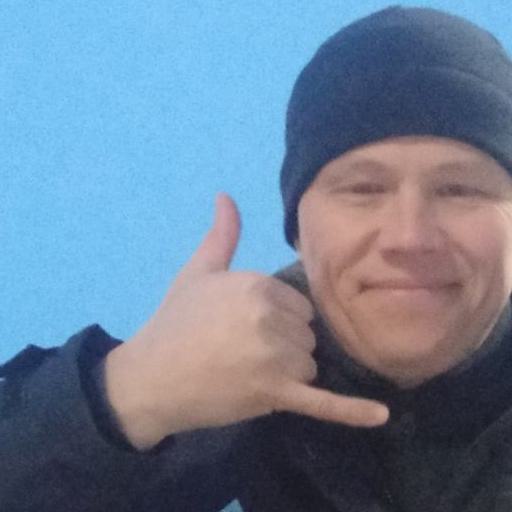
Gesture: call